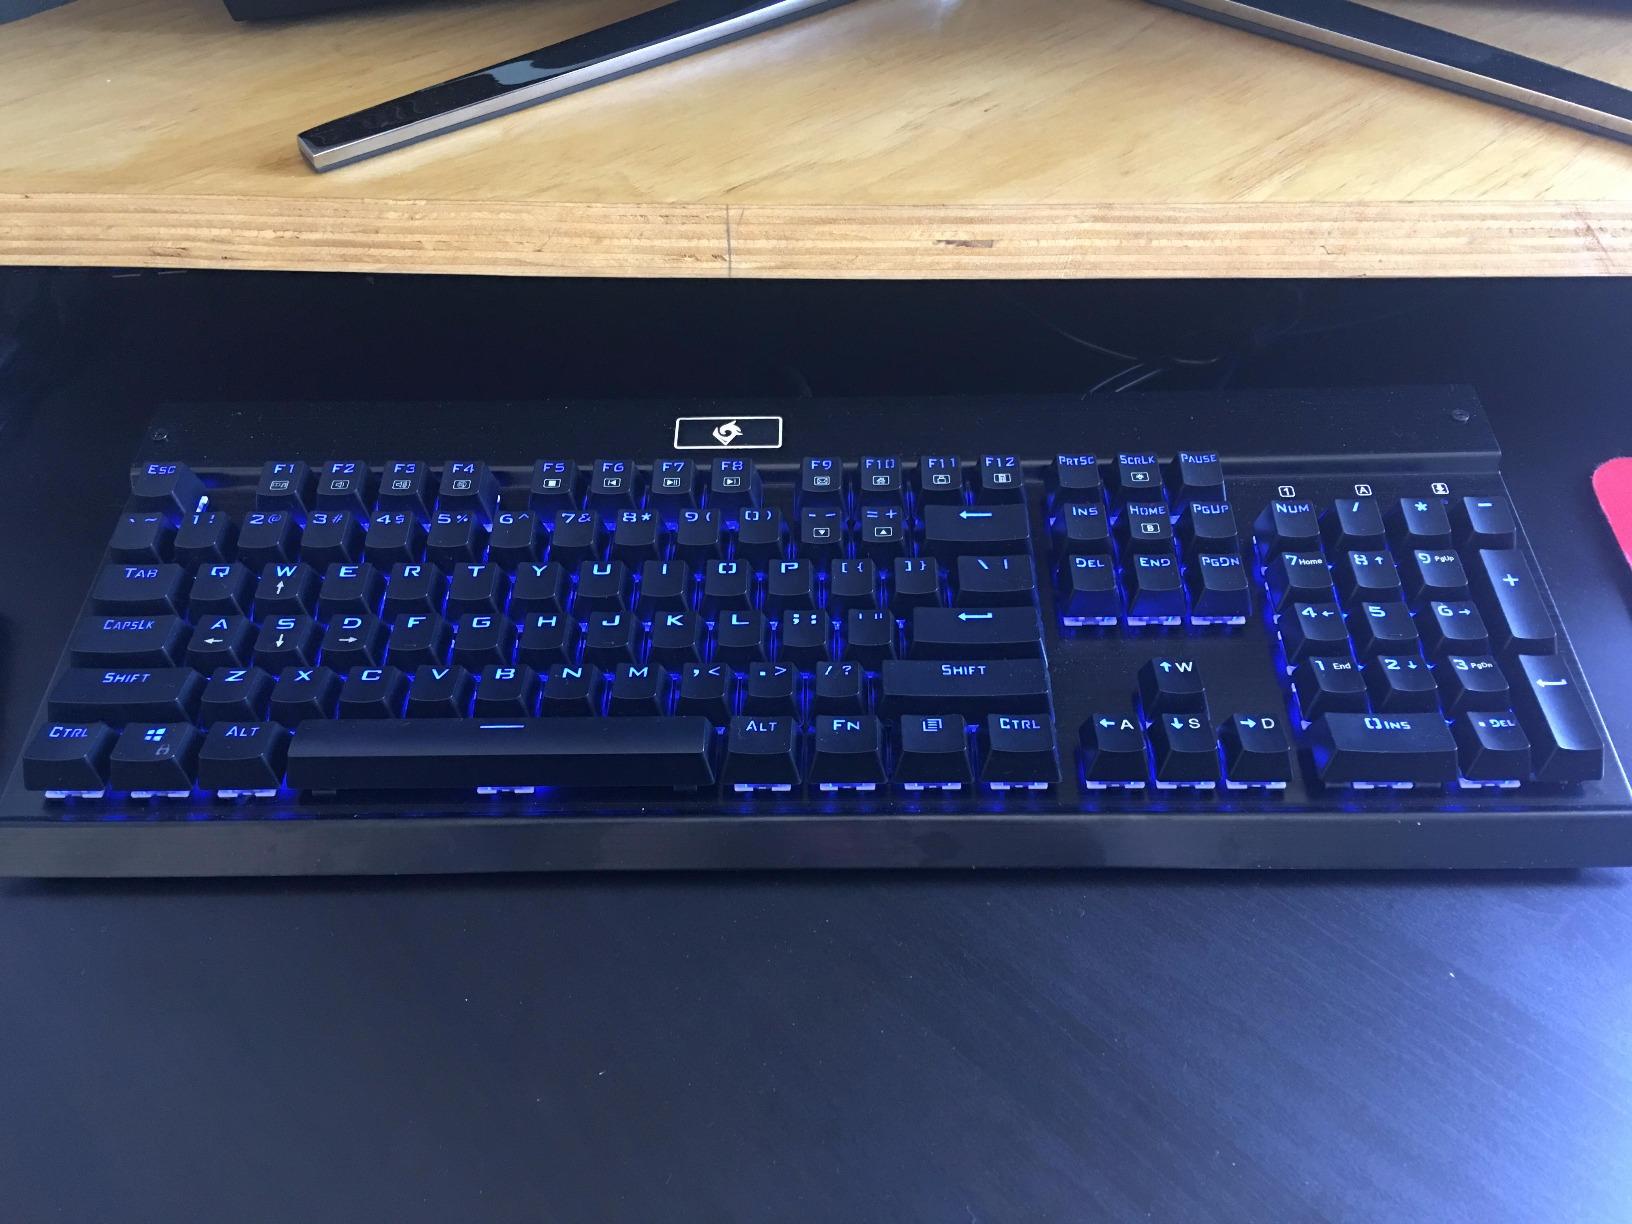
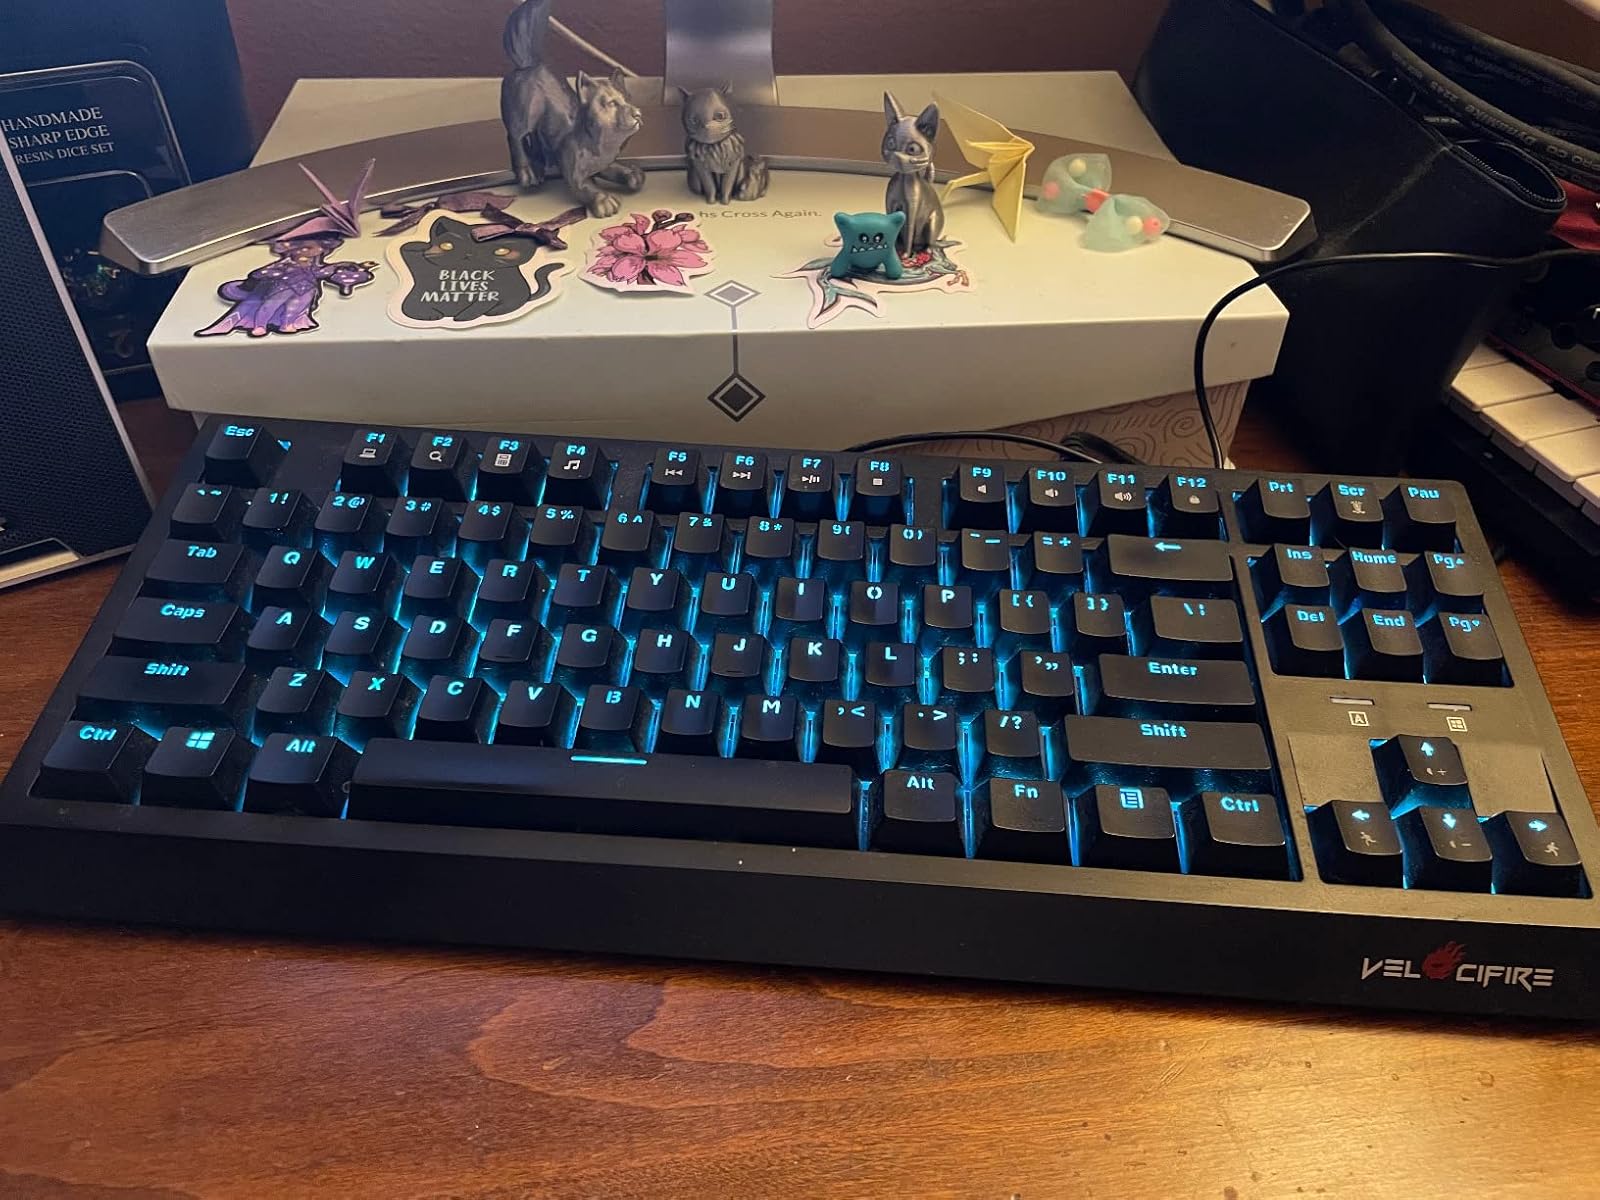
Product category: keyboard
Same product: no